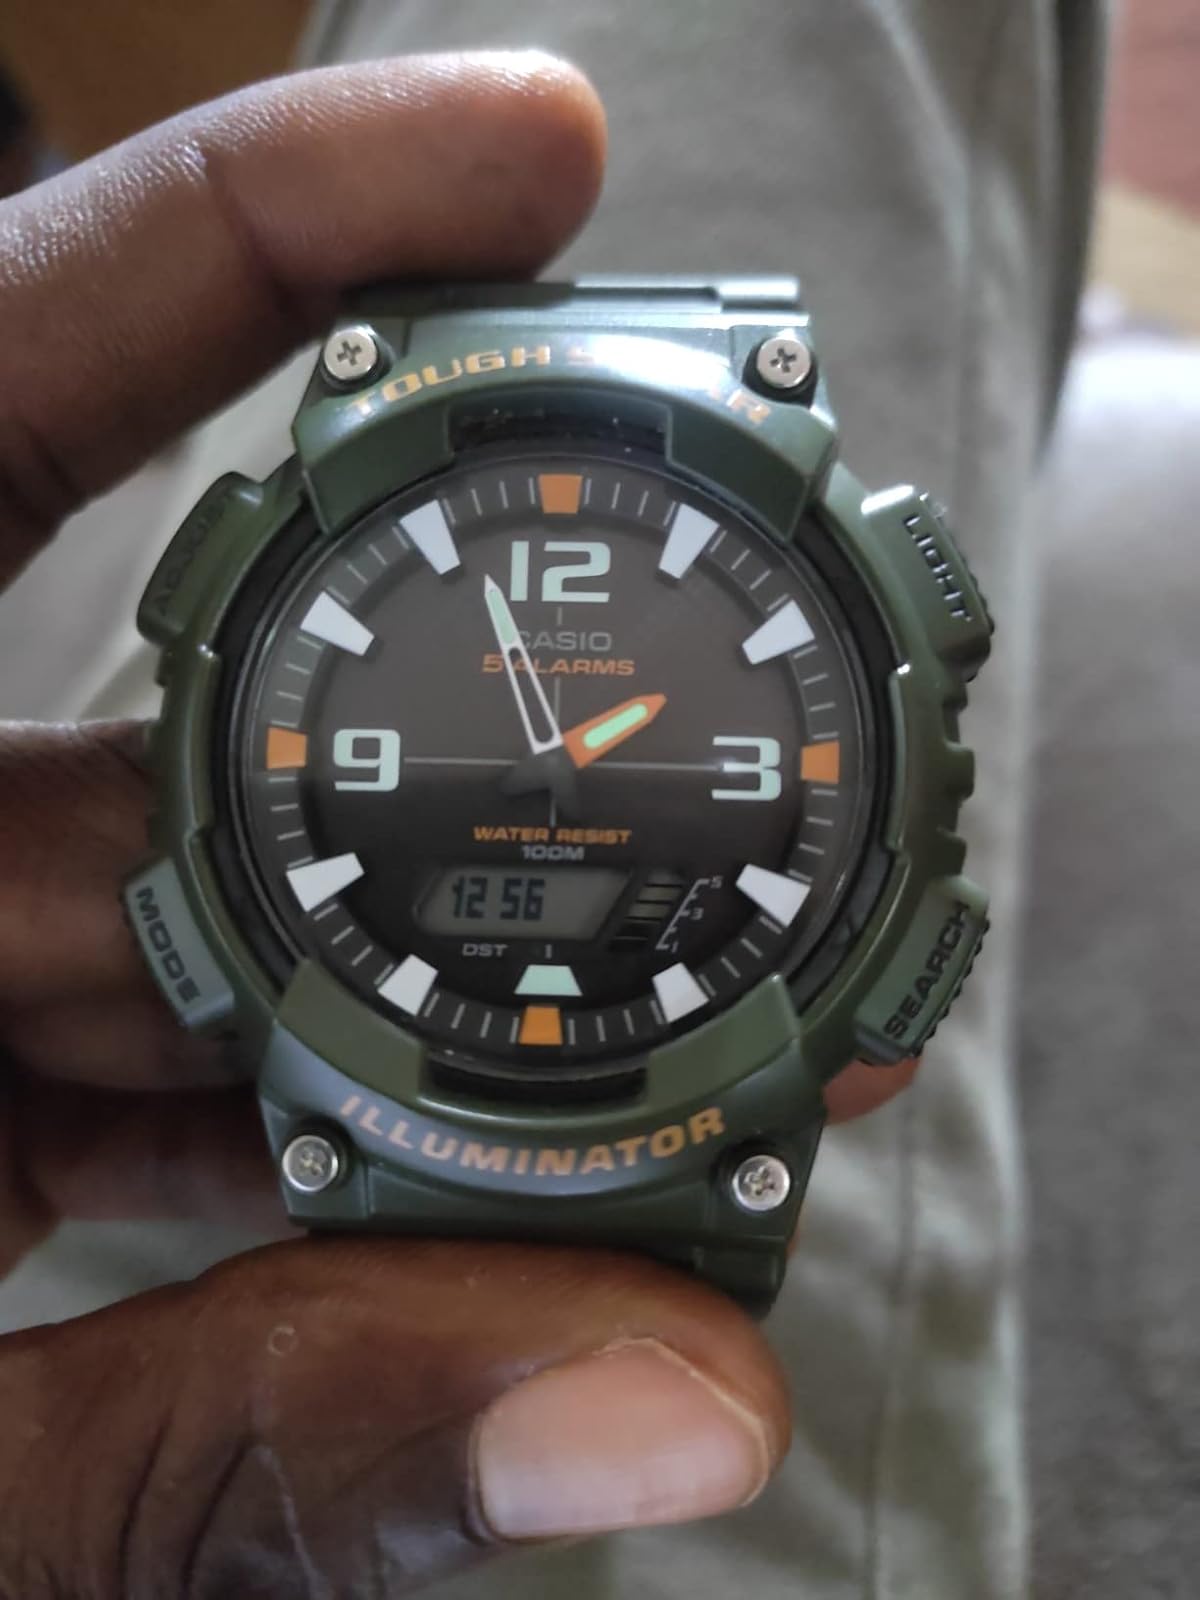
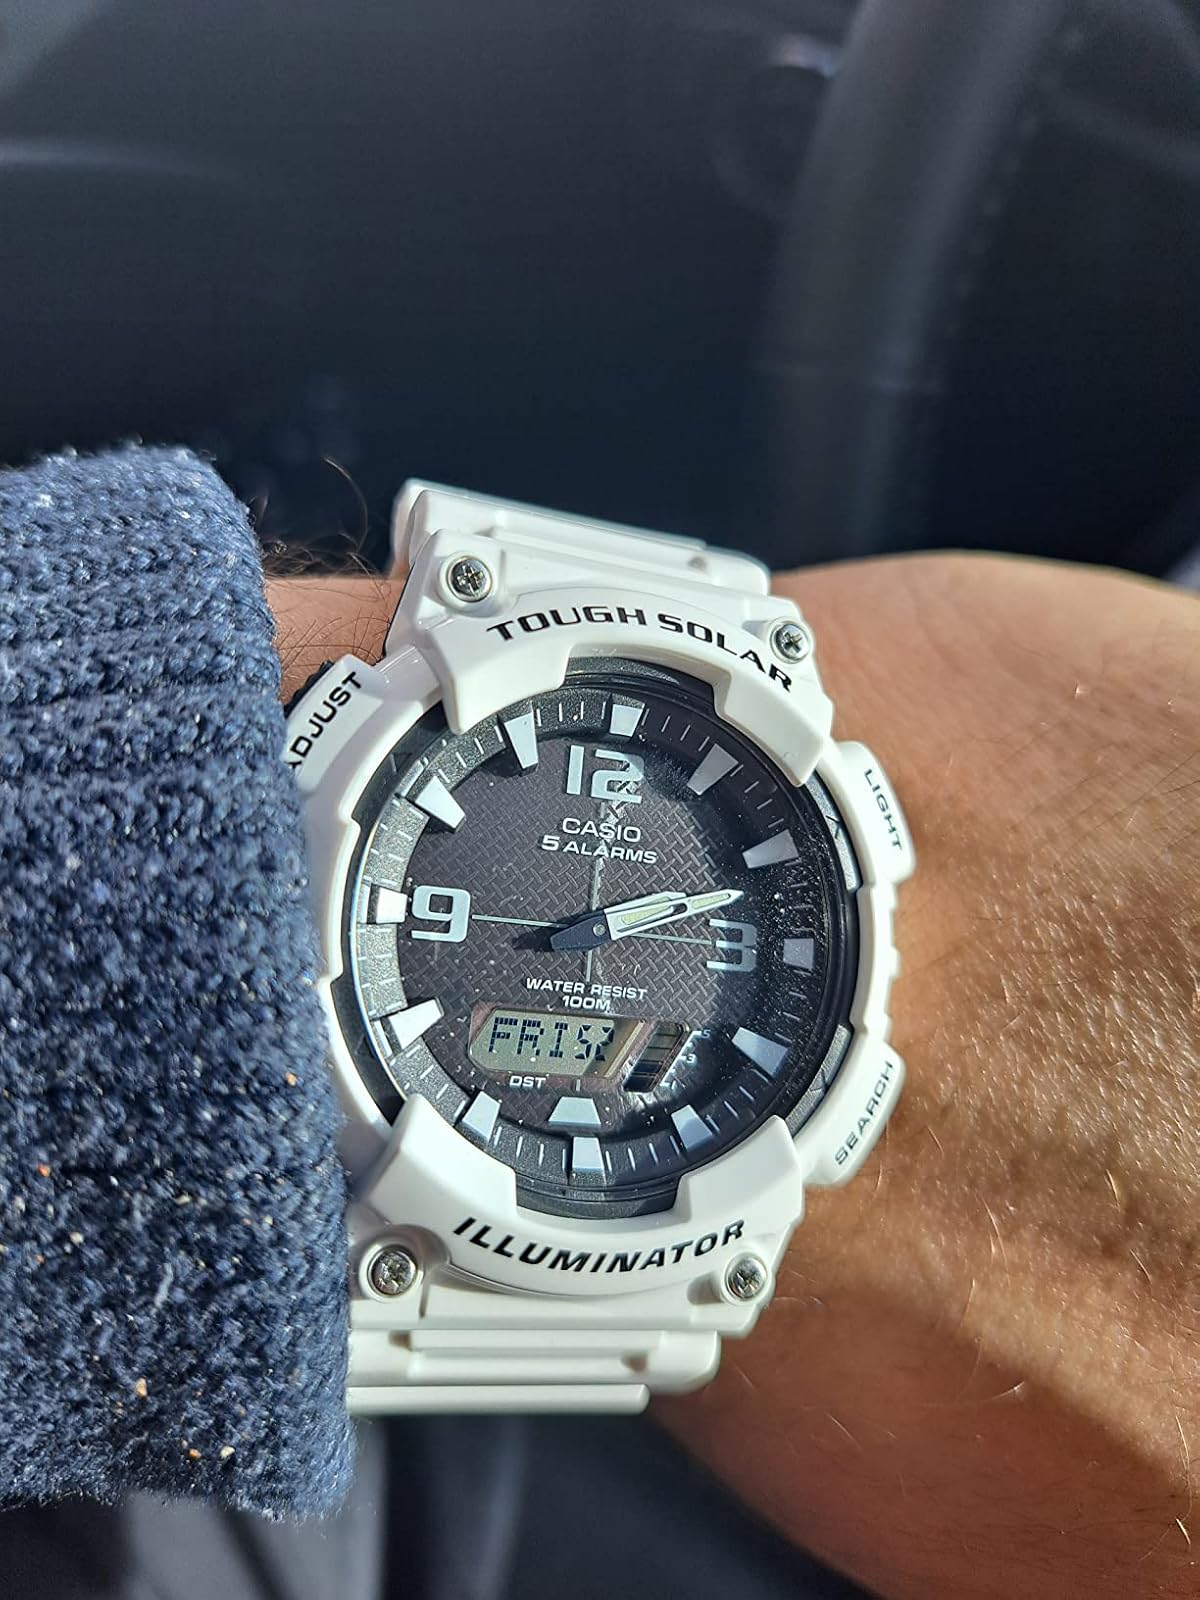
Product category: accessories_watch
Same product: no